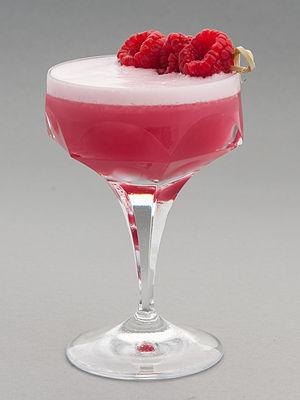
Le clover club est un cocktail à base de gin, de sirop de framboise et de jus de citron. Il fait partie de la liste des cocktails dits « inoubliables » de l'International Bartenders Association.
Un cocktail officiel de l'IBA est un cocktail sélectionné par l'International Bartenders Association pour le concours mondial de cocktail. Ces mélanges sont ainsi parmi les plus notables et les plus fréquents des cocktails qu'on peut trouver à travers le monde.